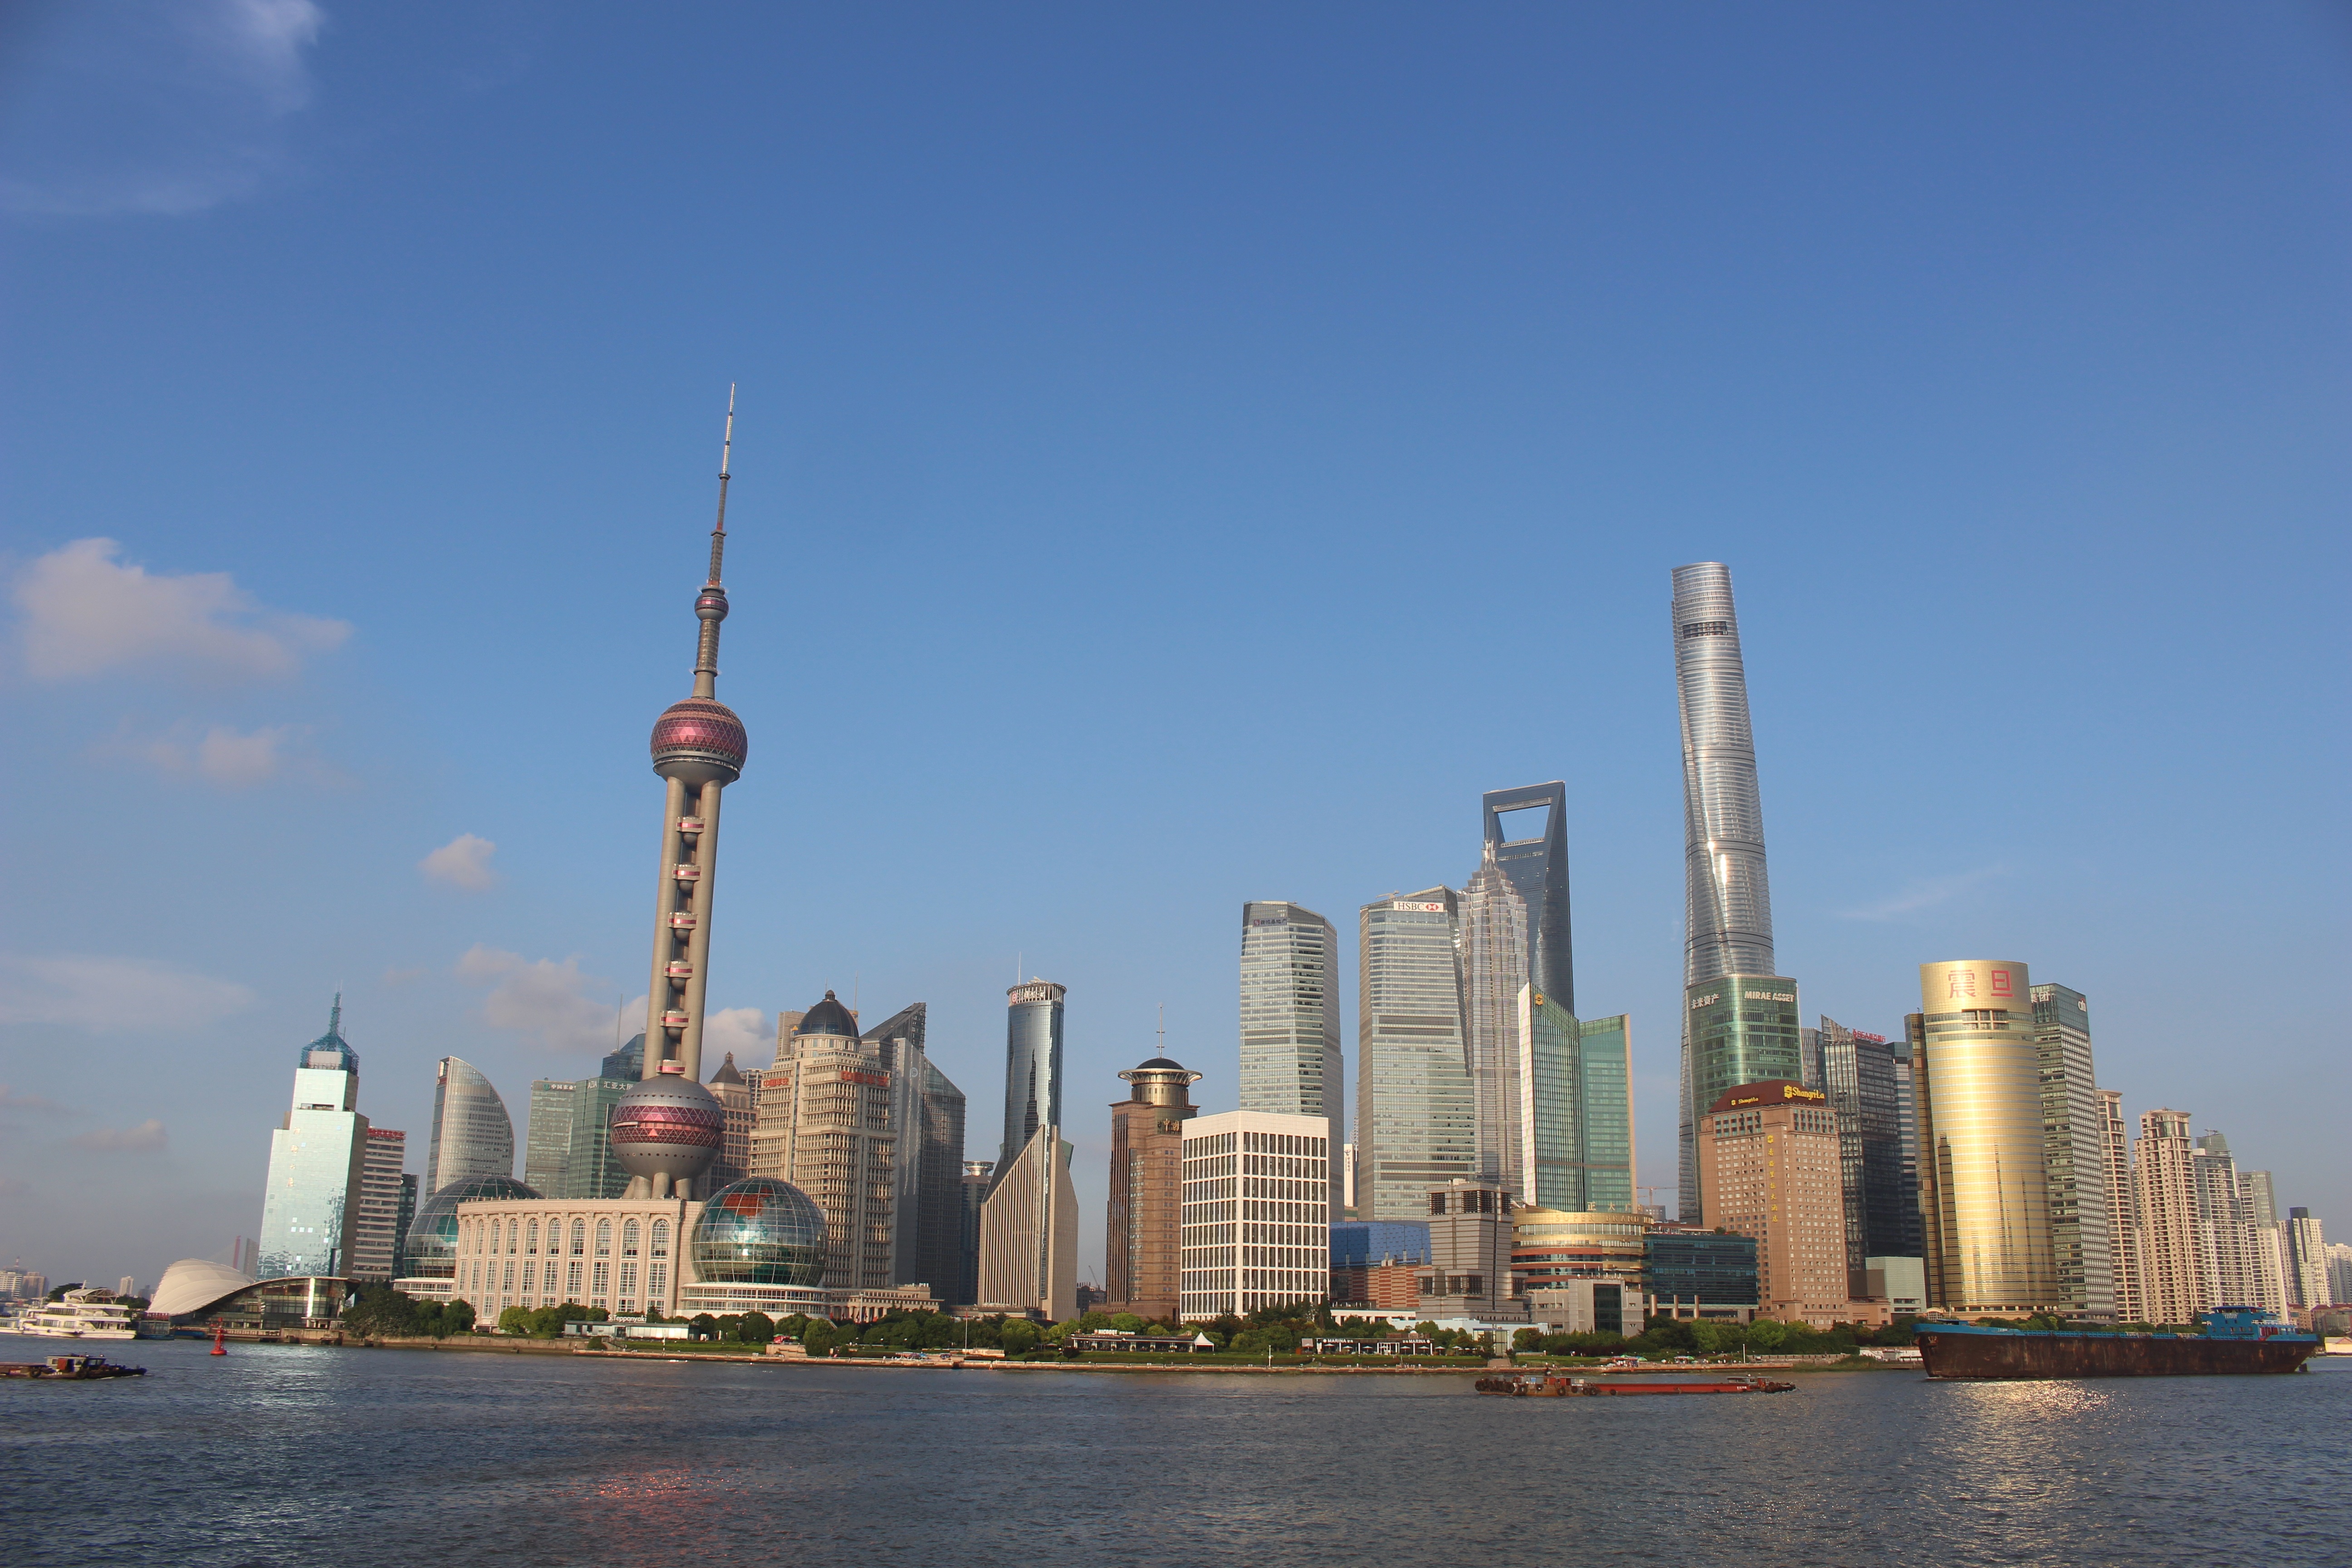
landscape, water, horizon, architecture, sky, skyline, view, city, skyscraper, urban, river, cityscape, downtown, travel, tower, asia, landmark, blue, tourism, modern, tower block, shanghai, day, china, city skyline, urban city, business building, human settlement